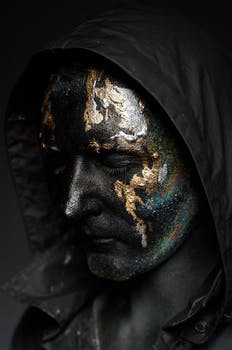
Label: No Watermark